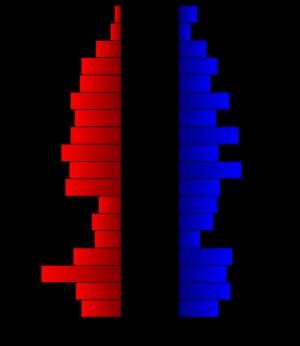
Le comté de Terrell, en anglais : Terrell County, est un comté situé à l'ouest de la partie centrale de l'État du Texas aux États-Unis. Fondé le 14 juillet 1905, le siège de comté est la census-designated place de Sanderson. Selon le recensement de 2010, sa population est de 984 habitants, estimée en 2017 à 810 habitants. Le comté a une superficie de 6 107 km², dont la presque totalité en surfaces terrestres. Il est baptisé en référence au sénateur Alexander W. Terrell.